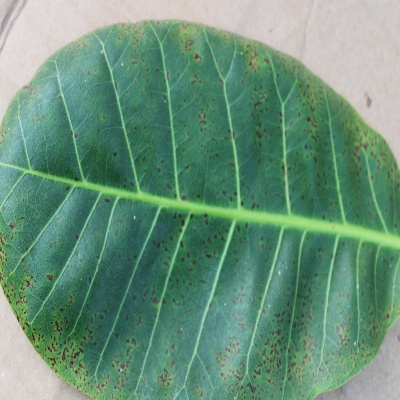
Crop: Cashew
Condition: anthracnose